Assistive listening device

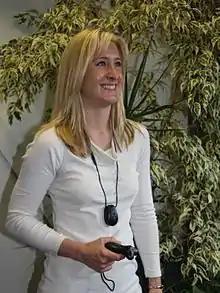
Using an assistive listening device to hear better in noisy environments

An assistive listening device (ALD) is part of a system used to improve hearing ability for people in a variety of situations where they are unable to distinguish speech in noisy environments. Often, in a noisy or crowded room it is almost impossible for an individual who is hard of hearing to distinguish one voice among many. This is often exacerbated by the effect of room acoustics on the quality of perceived speech. Hearing aids are able to amplify and process these sounds, and improve the speech to noise ratio. However, if the sound is too distorted by the time it reaches the listener, even the best hearing aids will struggle to unscramble the signal. Assistive listening devices offer a more adaptive alternative to hearing aids, but can be more complex and cumbersome.